Yurii Reshetnyak

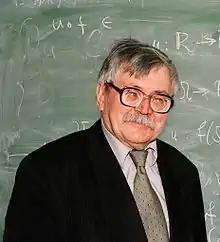
Reshetnyak in 2004

Yurii Grigorievich Reshetnyak (26 September 1929 – 17 December 2021) was a Soviet and Russian mathematician and academician.